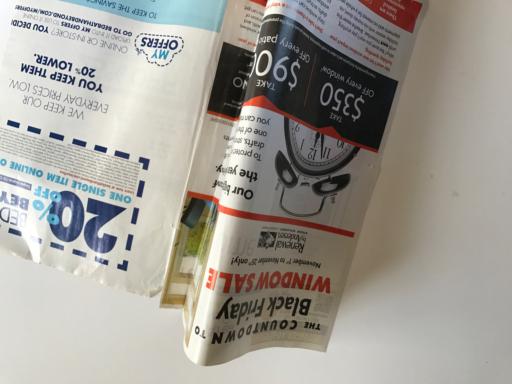
Waste category: paper